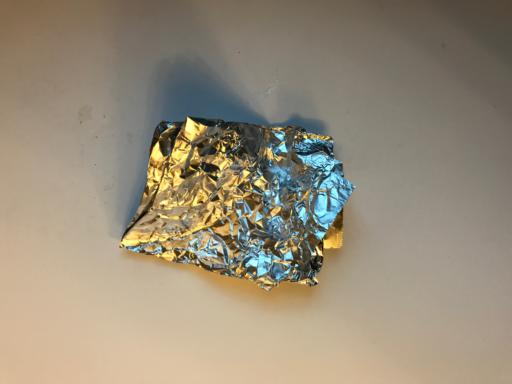
Label: metal